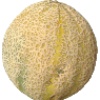
Label: cantaloupe